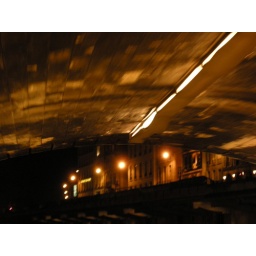
Under one of the bridges from the top deck of the river boat in Paris